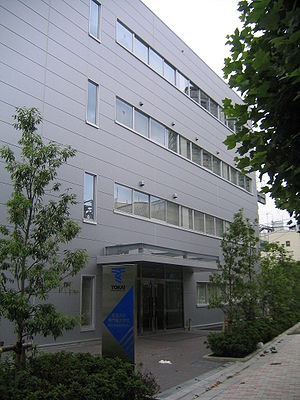
Tokai-universitetet
Tokai-Univeesity,Takanawa Minato Tokyo
Tokai Universityer et japansk universitet i Tokyo, grundlagt i 1943.